Golden Fox

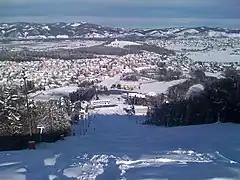
The Maribor Pohorje Ski Resort hosted most of the events.

The Golden Fox trophy was awarded to the skier with the best result in the slalom and giant slalom combined.